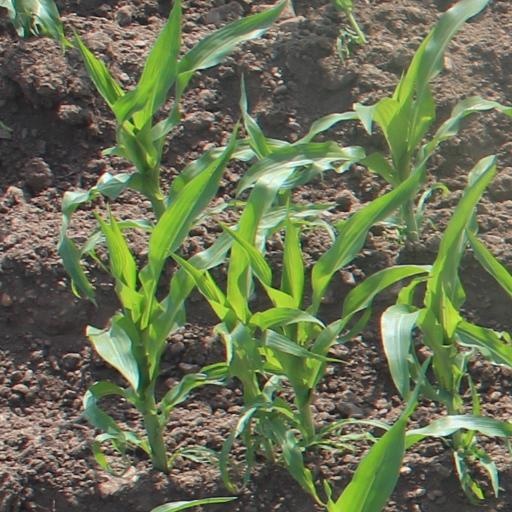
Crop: maize; corn